New York City Transit Police

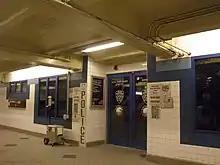
NYPD Transit District 1

Since the 1860s, the New York City Subway's predecessors operated lines running at grade level and on elevated structures. Between 1900 and October 27, 1904, the Interborough Rapid Transit Company (IRT) built the first subway line in Manhattan. Both the IRT and the competing Brooklyn Rapid Transit Company (BRT, later BMT) were privately held operators who operated city-owned subway lines. They hired their own police. However, in 1932, the city-owned Independent Subway System (IND) opened; the IND lines originally had "station supervisors" employed to police them, their names having been taken from the New York City Police Department's hiring list.